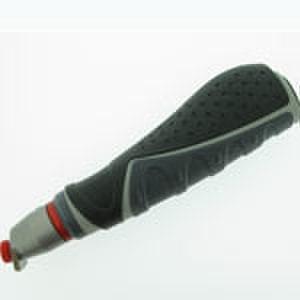
Un essai d'adhérence de revêtement est un essai réalisé pour déterminer si le revêtement adhère correctement aux substrats sur lesquels il est appliqué. Il existe plusieurs essais différents tels que l'essai de quadrillage, le test d'arrachement et autres.